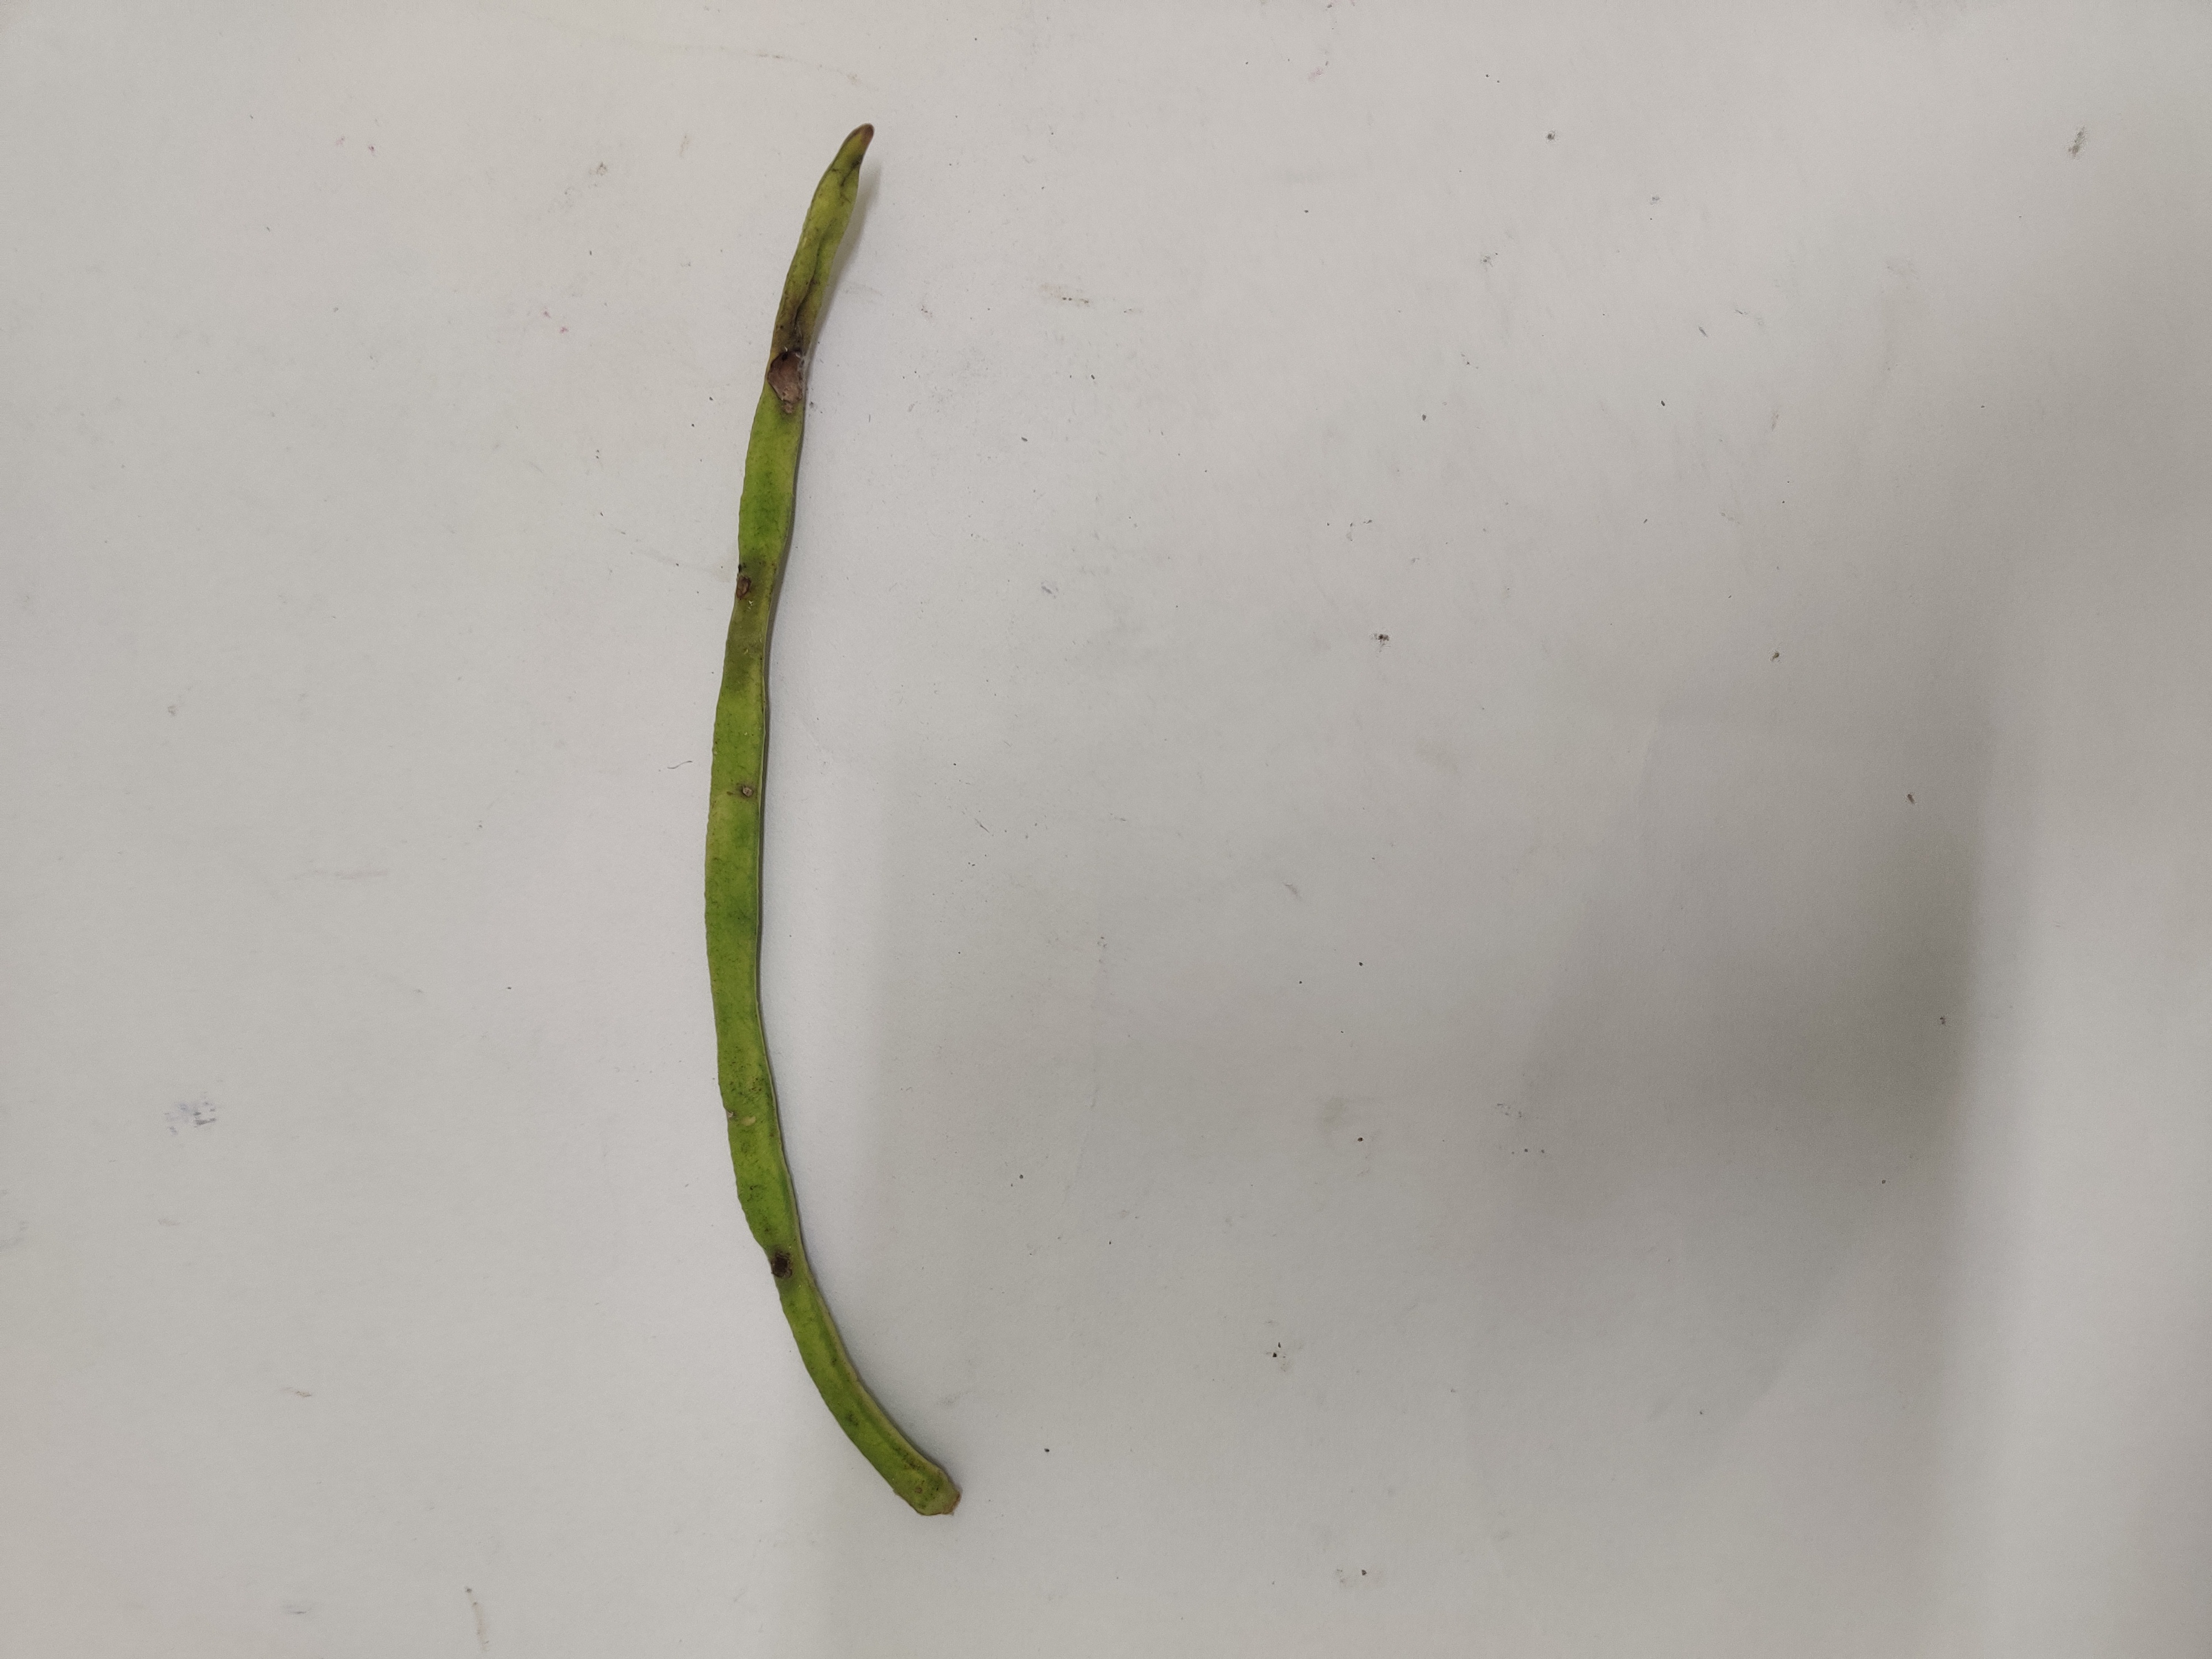
Crop: Cowpea
Condition: Severely Damaged